Looking Forward (1910 film)

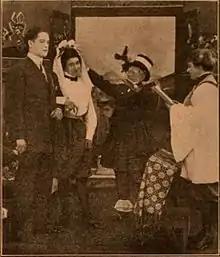
A film still showing the marriage of Jack and the female mayor

Looking Forward is a 1910 American silent short drama produced by the Thanhouser Company. Adapted from James Oliver Curwood's short story of the same name, the film follows a young chemist named Jack Goodwin. He discovers a chemical compound that puts a person into a state of sleep for a determined period of time and decides to test it upon himself. The first test is a success and Jack makes arrangements for his sleep of a hundred years, in a state similar to suspended animation. When he awakes in 2010 into a world ruled by women, he woos the female mayor. Jack joins a society to campaign for men's rights. The society ends up before the female mayor who jails all of them, save for Jack who she proposes to. Jack accepts on the condition that men are given back their rights and she accepts. The cast and production credits of the film are not known, but Theodore Marston was not the director. The film was released on December 20, 1910. The film is presumed lost.